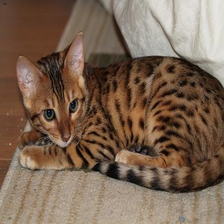
Species: cat
Breed: Bengal